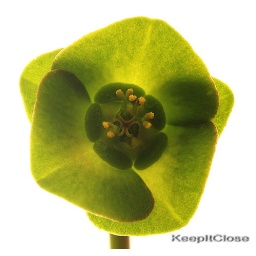
A 6mm flower, found in South Africa.  male flower